Math Rescue

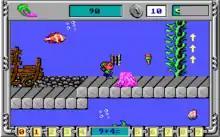
Episode 1 Gameplay

Math Rescue is a 1992 educational platform game created by Karen Crowther of Redwood Games and published by Apogee Software. Its early pre-release title was "Number Rescue". Released in October 1992 for the MS-DOS platform, it is a loose successor to the earlier game "Word Rescue", whose game engine was used to power the new game with minor changes. "Math Rescue" was initially released as shareware but later achieved a retail release. It was followed by "Math Rescue Plus". There were plans to have a sequel to the game called "Gruzzle Puzzles" but it was never started.